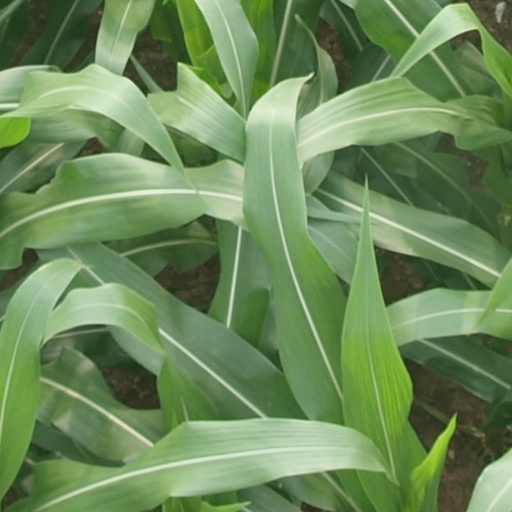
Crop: maize; corn